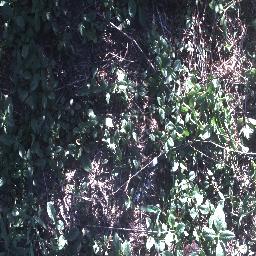
Label: negative